Jamestown: Legend of the Lost Colony

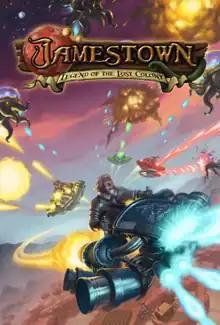

Jamestown: Legend of the Lost Colony, also known as simply Jamestown, is a vertically scrolling shooter developed and released by Final Form Games in 2011. The game takes place on Mars in an alternate history steampunk 17th century, where the planet is an English colony contested by the Spanish and the indigenous Martians.